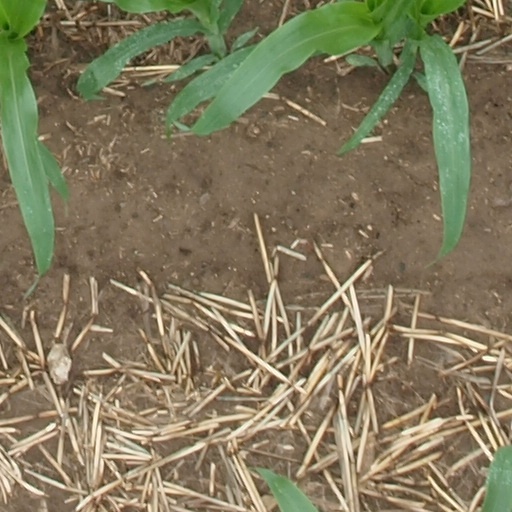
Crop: maize; corn